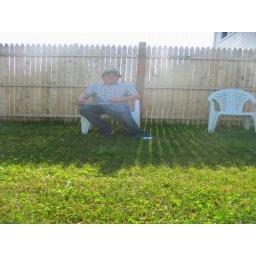
Me sitting in my fav plastic chair usually where i talk to Jenn and family at night..